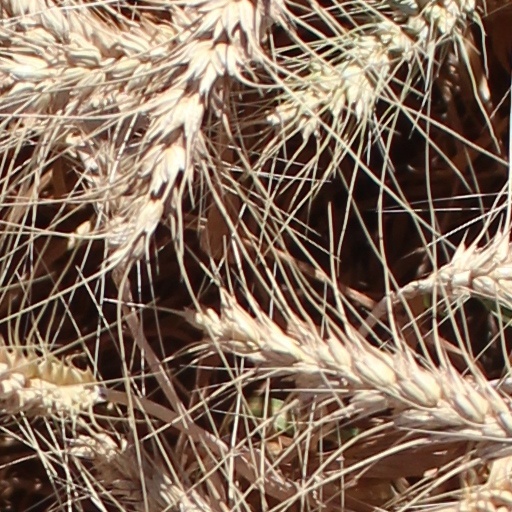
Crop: wheat